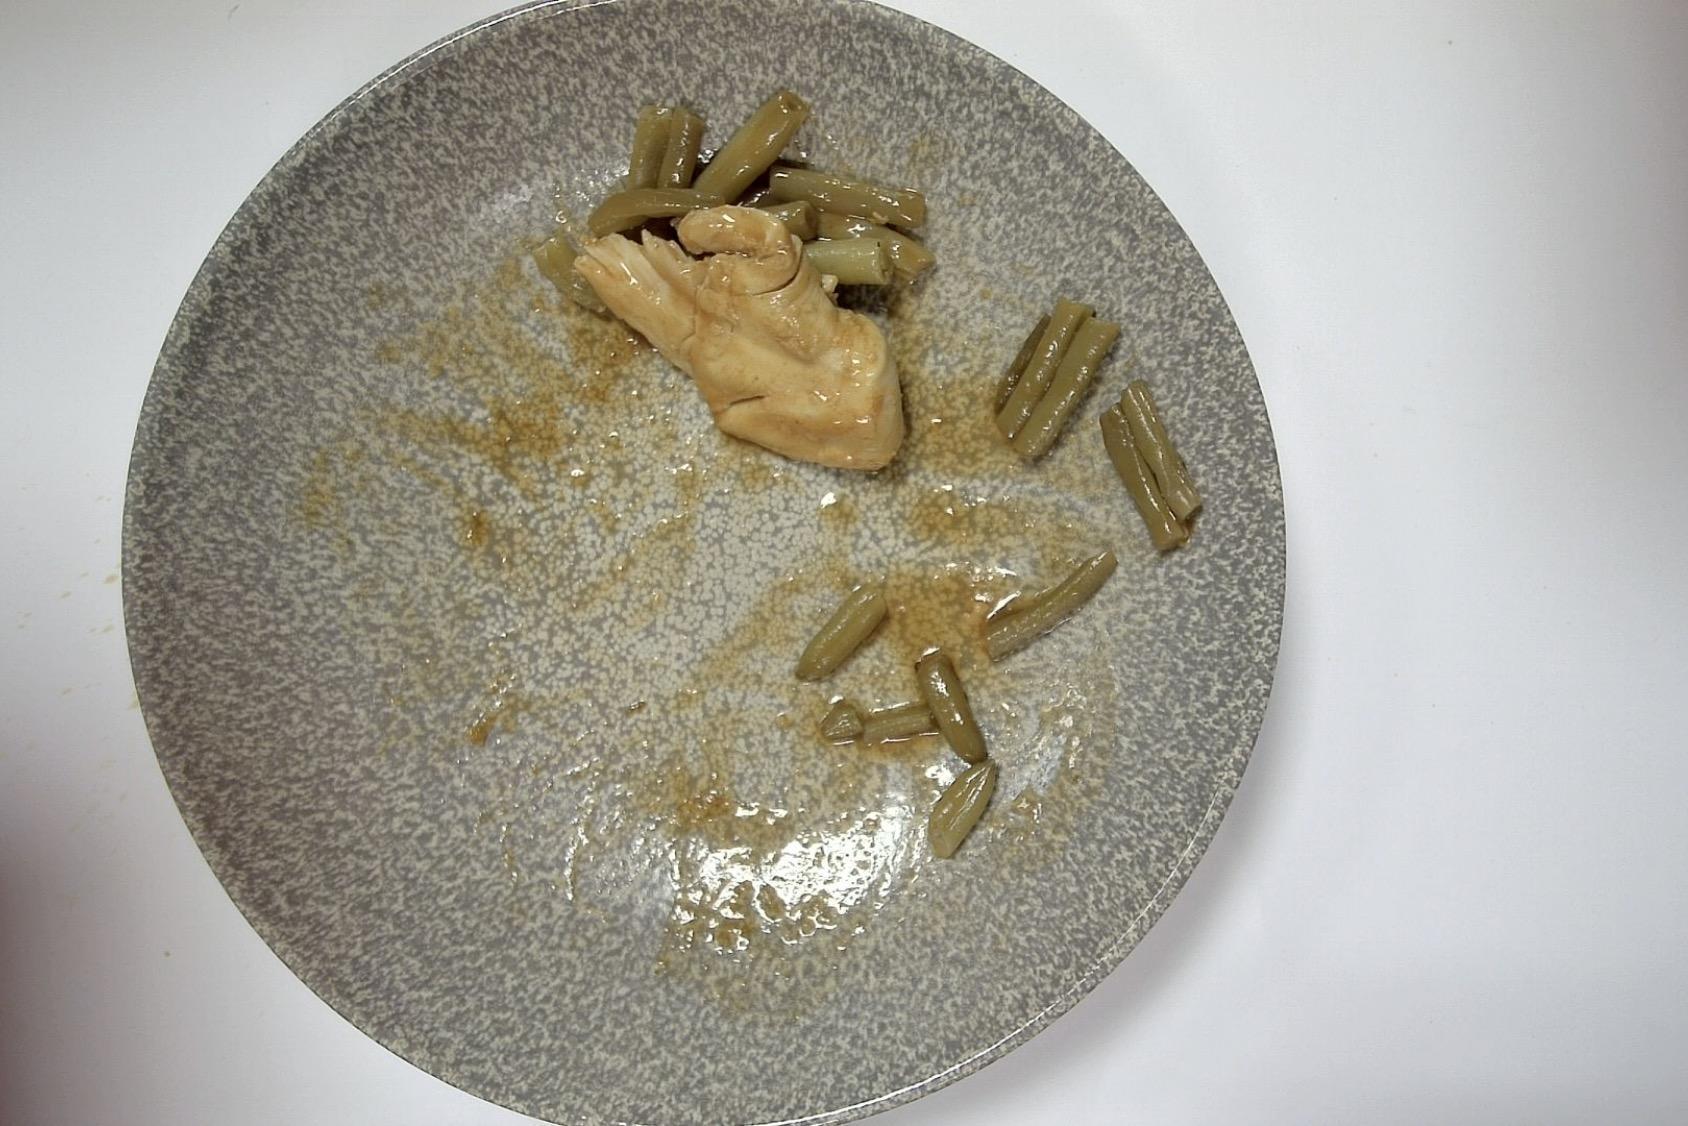
Dish: Hähnchen mit Grüne Bohnen , Kartoffelpüree und Bratenjus
Portion size: Normale Portion
Ingredients: mashed-potatoes, green-beans, gravy, chicken
Weight as served: 341 g
Energy as served: 326,76 kcal (1.374,62 kJ)
Fat: 10,687 g (saturated: 1,527 g)
Carbohydrates: 26,301 g (sugar: 6,208 g)
Protein: 28,33 g
Salt: 4,007 g
Weight after return: 271 g
Energy after return: 259,683 kcal